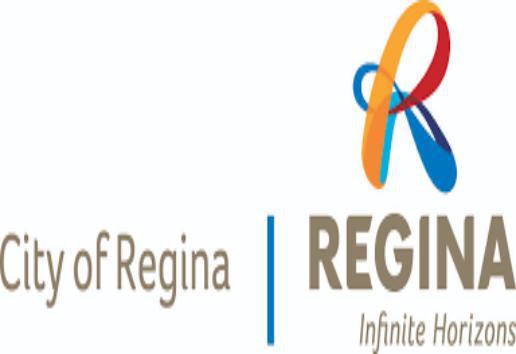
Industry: Clothes